Maki'la

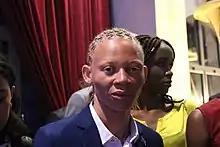
Serge Kanyinda at the Carthage Film Festival 2018

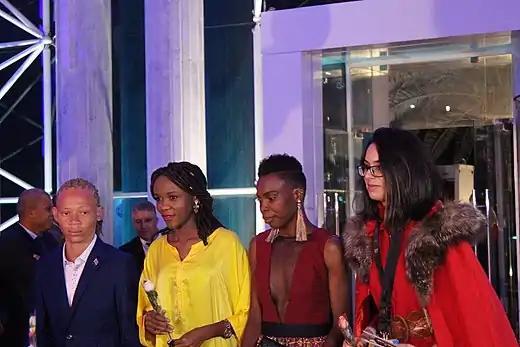
Director Machérie Ekwa Bahango with her actors Amour Lombi and Serge Kanyinda at the opening ceremony of the Carthage Film Festival 2018

While working on the set of Félicité in Kinhasa as a translator for director Alain Gomis Bahango decided to make her first own film. On location she established a "special friendship" with some street children who told her their lives. Therefore, she wanted her film debut to "pay homage to them". She borrowed money from her family and hired mainly unexperienced young actors. Before they started filming they had rehearsals for several months. During the shooting in the streets of Kinhasa the inhabitants were very friendly and cooperative, openly encouraging the film crew. This showed especially during the market scenes, when the vendors helped the filmmaker by acting as unpaid extras and by convincing their customers to do the same. At a critical point Alain Modot of DIFFA (International Distribution of Films and Fiction from Africa) came across the movie poster on Facebook. He then watched the footage and was impressed. That led to a screening at the Orange Studio in Paris. This enabled Bahango to go on. All in all the production took Bahango three years. During production Bahango found what she saw in the streets often "difficult for me to watch" For the benefit of authenticity the director chose to have the camera at times being shaky, emulating the look of smartphone videos. She also had parts of Congolese songs mixed into the score.